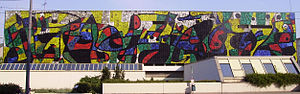
Ludwigshafen am Rhein / Kendte bysbørn
Vægbillede af Joan Miró
Ludwigshafen am Rhein er en by i den tyske delstat Rheinland-Pfalz, i det vestlige Tyskland, ikke langt fra grænsen til Frankrig. Byen har omtrent 165.000 indbyggere og ligger ved Rhinen med byen Mannheim på den modsatte side af floden. Sammen med Mannheim, Heidelberg og det omkringliggende område danner de området Rhein-Neckar.